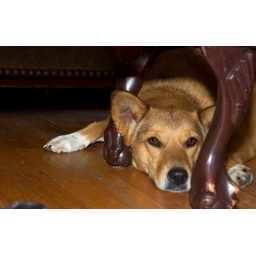
Carol and the kids were sitting on the couch for bedtime stories, and Annie listened from under the footstool